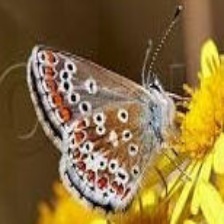
Species: BROWN ARGUS
Butterfly family (ImageNet category): lycaenid_butterfly